Vineyards of the Basque Country

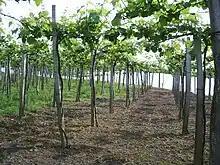
The half-high vines of the "Getariako Txakolina" vineyard

In the Basque Country, vines are commonly trained using a half-shoot system at a height of approximately 1.10 meters, along with long pruning techniques. Historically, vine heights ranged between 1.50 and 2 meters, particularly in vineyards located in the Pyrenean foothills.